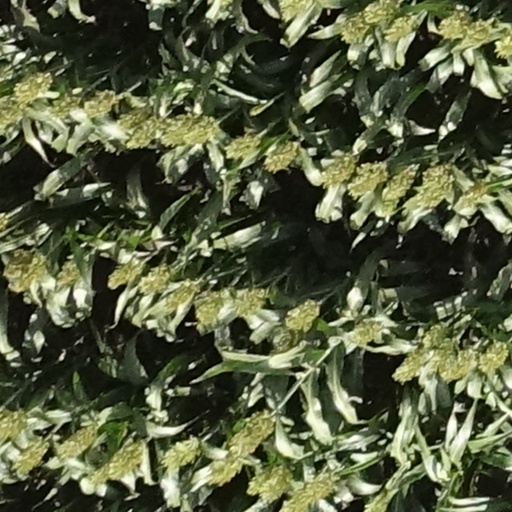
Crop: sorghum